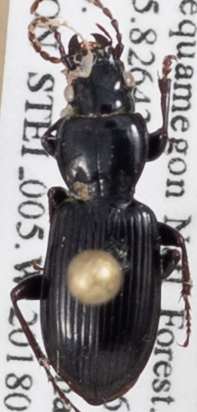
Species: Pterostichus caudicalis
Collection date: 2018-07-10
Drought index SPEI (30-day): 0.71
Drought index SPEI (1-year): -0.24
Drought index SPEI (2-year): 1.642